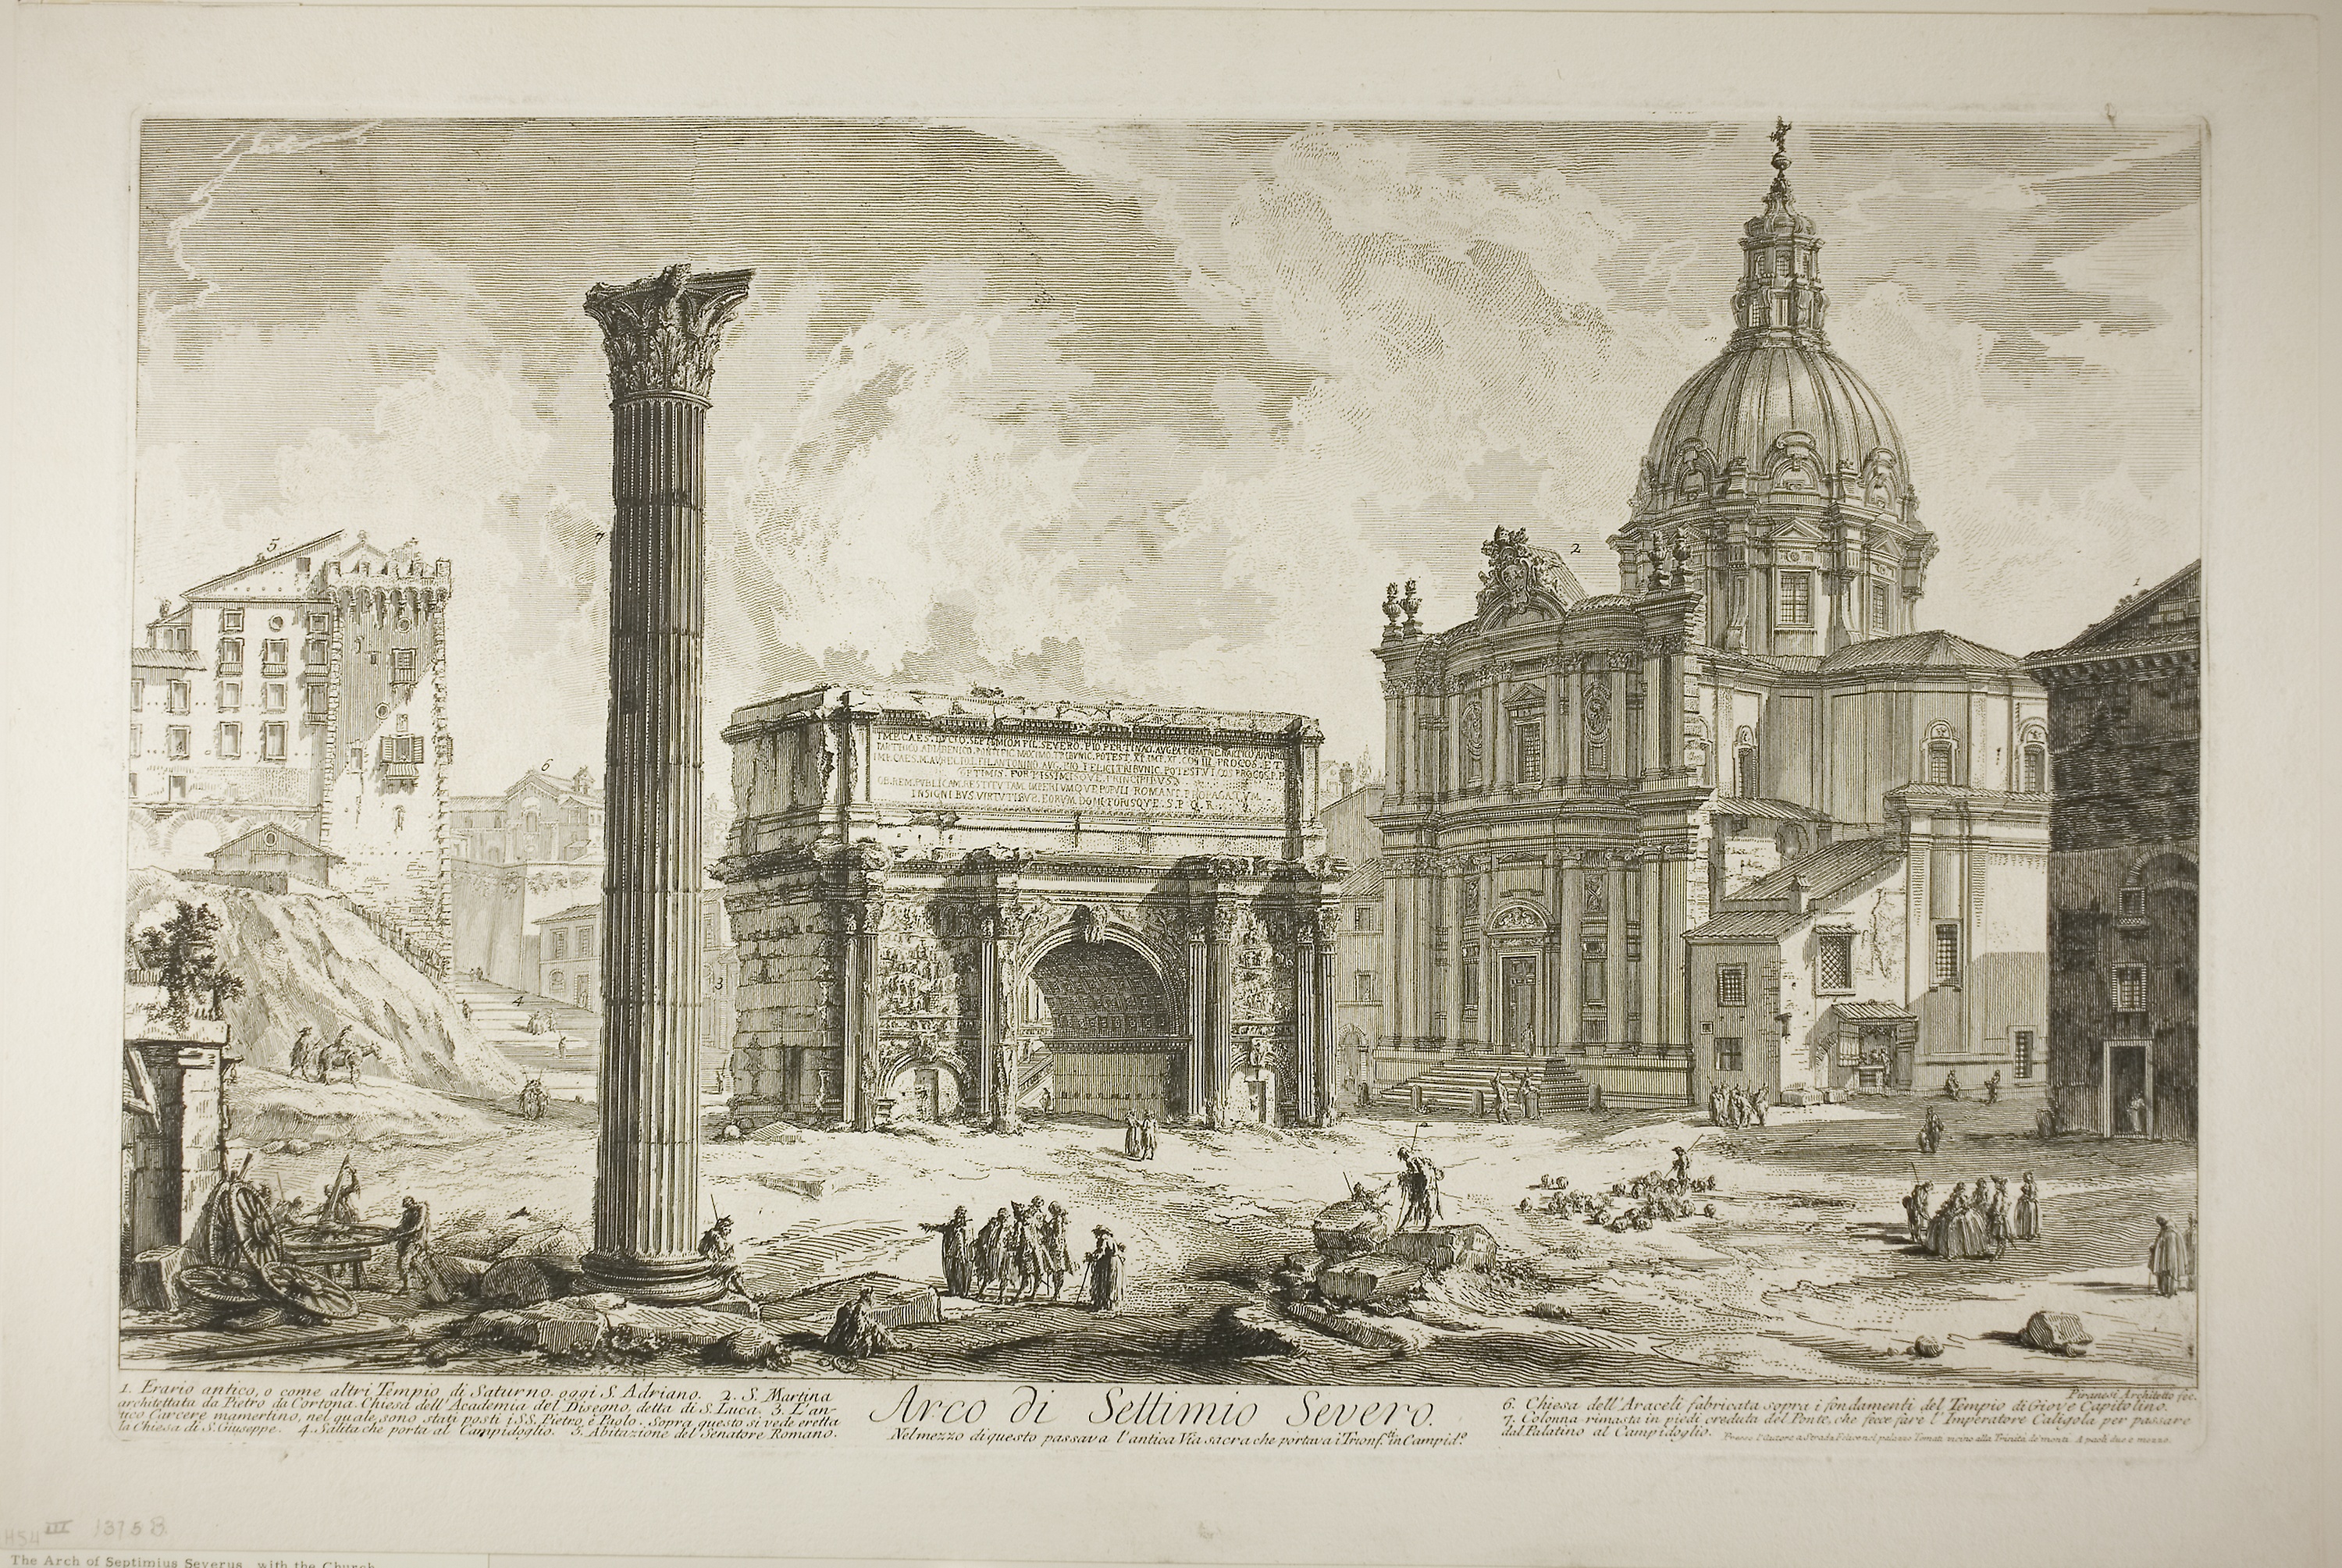
history, ancient history, ancient roman architecture, arch, ancient rome, watercolor paint, facade, building, visual arts, paint, artwork, sketch, drawing, black and white, painting, almshouse, ruins